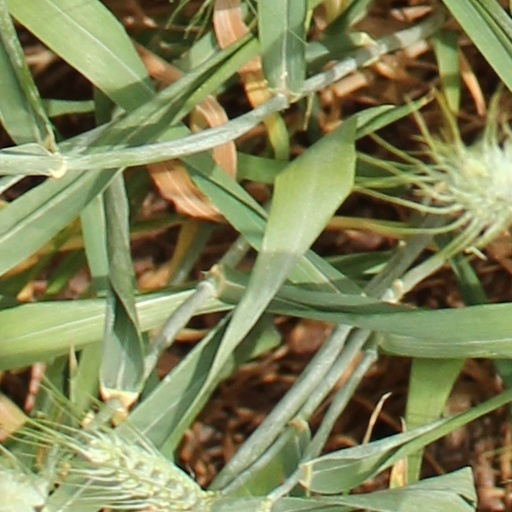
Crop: wheat